Governorate of Dalmatia

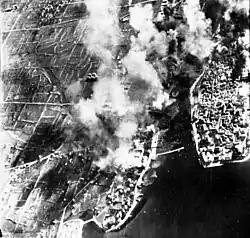
Bombing of Zadar in World War II by the Allies (1944): from these events began the exodus of the Dalmatian Italians from the city.

Political opposition to the Italian administration gradually waned, also due to the political evolution of the Kingdom of Yugoslavia, within which Serbian excessive power was increasingly evident. In fact, already at the beginning of 1919, in Yugoslavia, there was a decisive repression against the Croatian peasant movement of the Radic brothers and against the Yugoslav Social-Democratic Party. In this situation, the Croatian Catholic peasants, who were previously pro-Yugoslav, began to be indifferent to the Italian occupation. Enrico Millo, consequently, changed his government's political strategy. In fact, he began to present himself as a guarantor of social order and as a defender of Dalmatian Catholics against the Kingdom of Yugoslavia. As a consequence, anti-Italian sentiment continued to wane. In fact, it remained limitedly active in Zadar, Šibenik and Knin, as well as in Krk and Hvar.